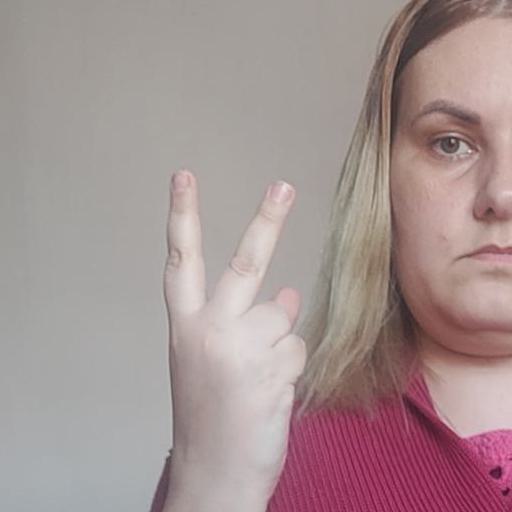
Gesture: peace_inverted